Chariot: Tactical Warfare in the Biblical Age, 3000-500 B.C.

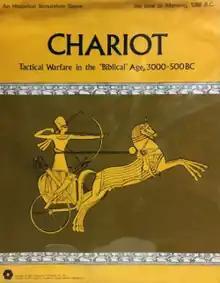

Chariot: Tactical Warfare in the Biblical Age, 3000-500 B.C. is a board wargame published by Simulations Publications Inc. (SPI) in 1975 that simulates various historical battles during the Bronze Age. The game originally started as "", published in 1972, but was revised in order to become the first game in SPI's "PRESTAGS" collection (Pre-Seventeenth Century Tactical Game System).